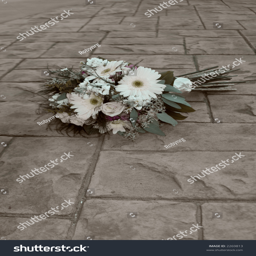
bouquet of flowers on the ground